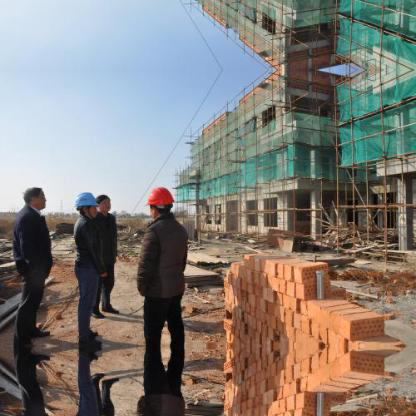
Objects in the image:
label: helmet
label: helmet
label: head
label: head